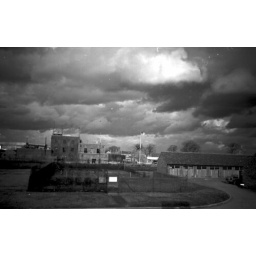
Window views from room windows in mens 1 f3 5 200 w angle elman red filter brite 03